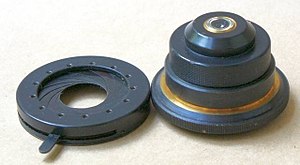
Mikroskop / Mekaniske dele af et mikroskop
Et mikroskop bruges til at danne et forstørret billede af et objekt. Ordet mikroskop er sammensat af følgende græske ord: mikrós for lille samt skopein for at betragte.